Aleksandr Vasilevsky

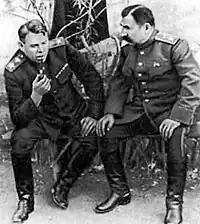
Vasilevsky and Budyonny in the Donbas, 1943

By June 1941, Vasilevsky was working around the clock in his General Staff office. On June 22, 1941, he learned of the German bombing of several important military and civilian objectives, starting Operation Barbarossa. In August 1941, Vasilevsky was appointed Chief of the Operations Directorate of the General Staff and Deputy Chief of the General Staff, making him one of the key figures in the Soviet military leadership. At the end of September 1941, Vasilevsky gave a speech before the General Staff, describing the situation as extremely difficult, but pointing out that the northern part of the front was holding, that Leningrad still offered resistance, and that such a situation would potentially allow some reserves to be gathered in the northern part of the front.